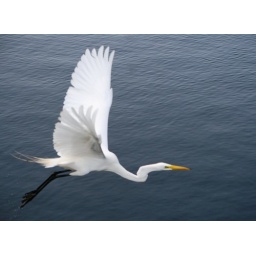
The white crane is a beautiful bird in full flight with it's magnificant wings and graceful elegance.